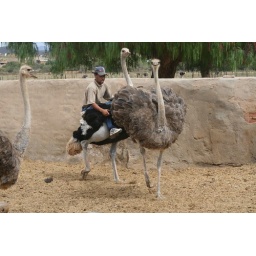
Ostrich Farm hand riding a male ostrich, female ostrich in front.